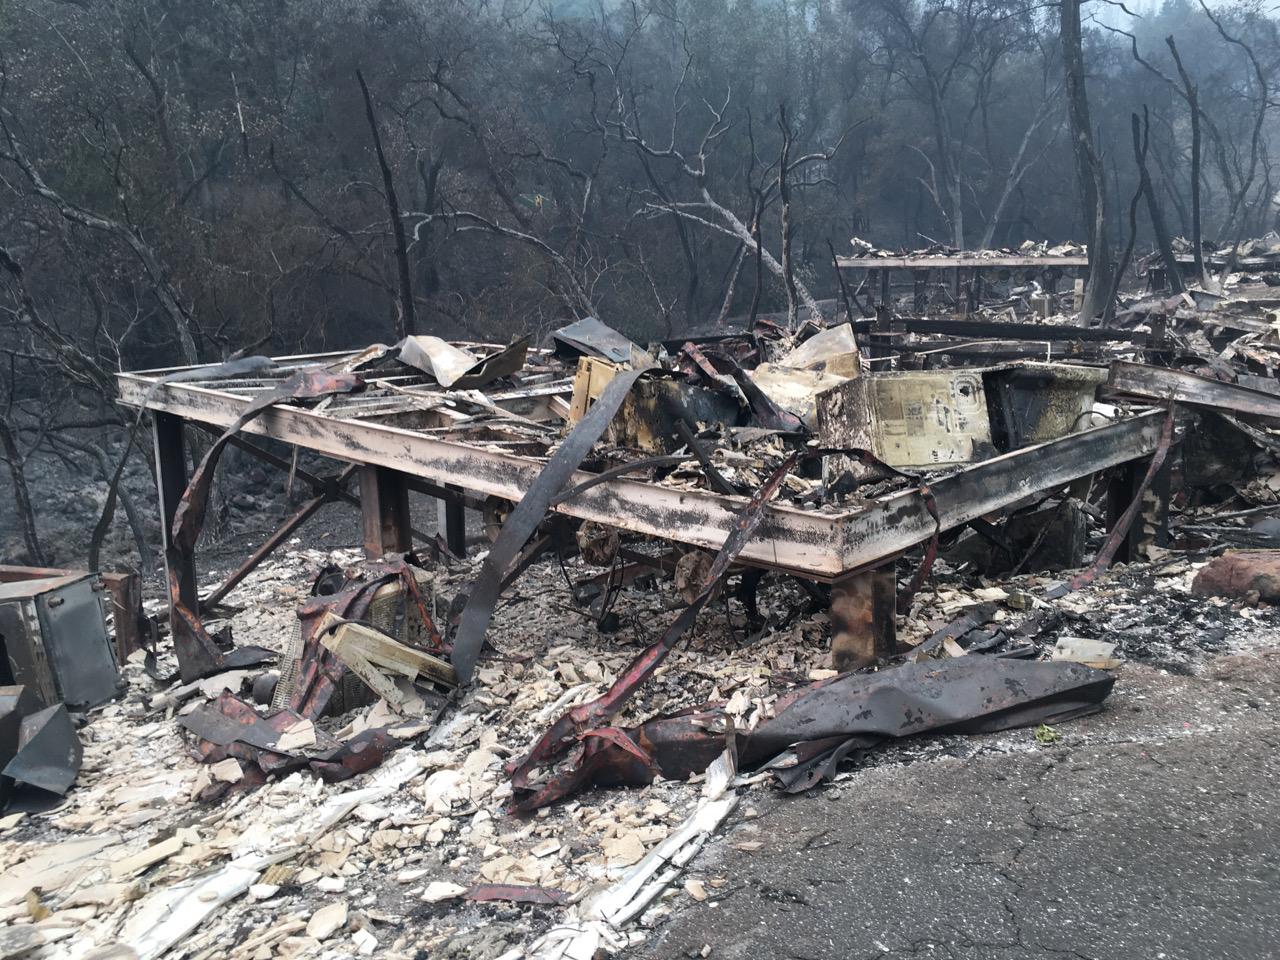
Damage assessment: destroyed